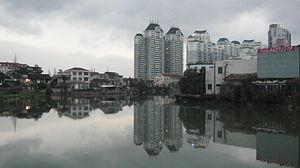
Le district de Huangyan est une subdivision administrative de la province du Zhejiang en Chine. Il est placé sous la juridiction de la ville-préfecture de Taizhou.